Military history of the Tang dynasty

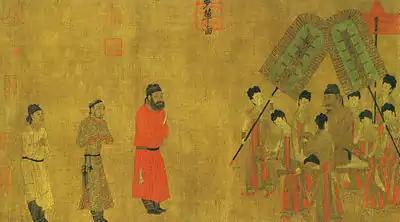
The Imperial Sedan Chair: Emperor Taizong depicted giving an audience to Gar Tongtsen Yulsung, the ambassador of the Tibetan Empire, in a painting by court artist Yan Liben (600-673 AD)

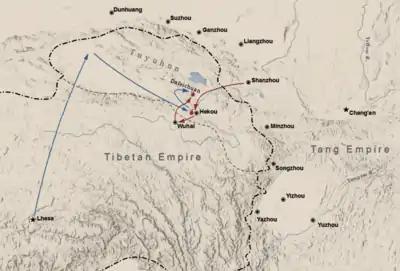
Battle of Dafei River, 667–674

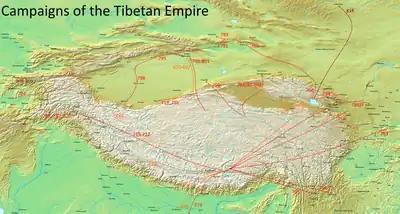
Campaigns of the Tibetan Empire, 7-9th centuries

Preparations for a campaign against Goguryeo began in 644. A fleet of 500 ships was constructed to transport 43,000 soldiers across the sea. On land, some 60,000 soldiers gathered at Youzhou under the command of Li Shiji.